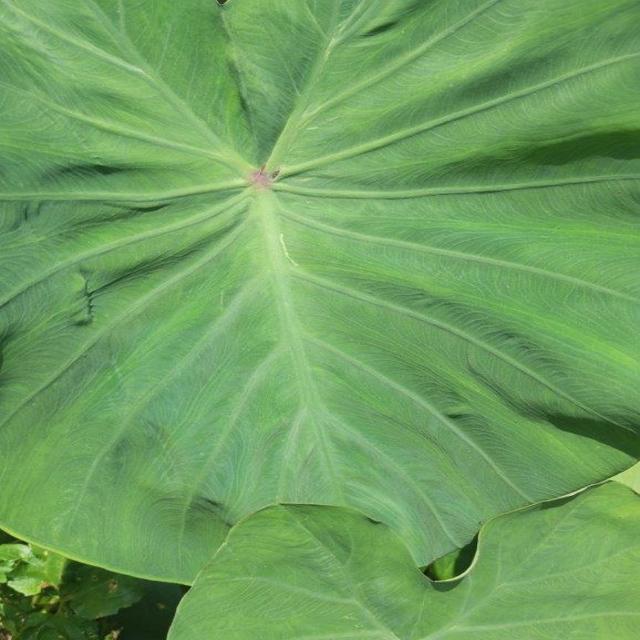
Label: Healthy